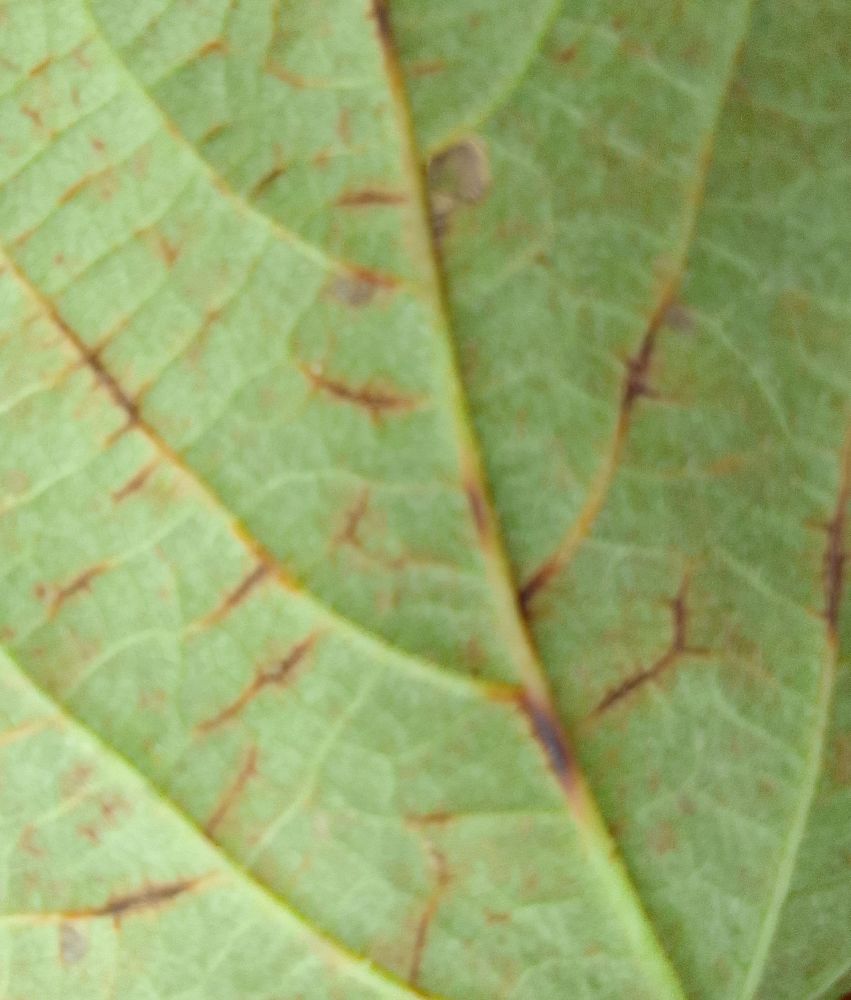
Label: anthracnose